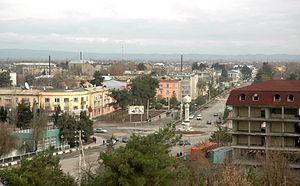
Qurghonteppa ou Kurgan-Tjube, est une ville du Tadjikistan et la capitale de la province de Khatlon. Sa population s'élevait à 75 450 habitants en 2010, ce qui en fait la quatrième ville du pays.